Assyrian homeland

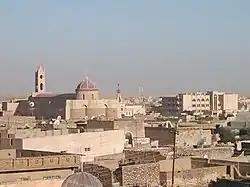
The Assyrian city of Bakhdida, in the Nineveh Plains

Following the concerted attacks on Assyrian Christians in Iraq, especially highlighted by the Sunday, August 1, 2004, simultaneous bombing of six Churches (Baghdad and Mosul) and subsequent bombing of nearly thirty other churches throughout the country, Assyrian leadership, internally and externally, began to regard the Nineveh Plain as the location where security for Christians may be possible. Schools especially received much attention in this area and in Kurdish areas where Assyrian concentrated population lives. In addition, agriculture and medical clinics received financial help from the Assyrian diaspora.